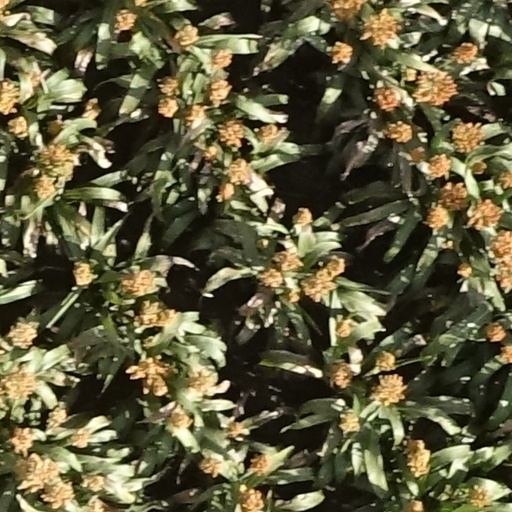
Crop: sorghum